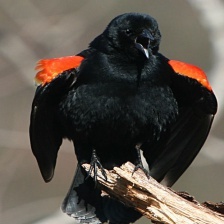
Species: RED WINGED BLACKBIRD
Scientific name: AGELAIUS PHOENICEUS